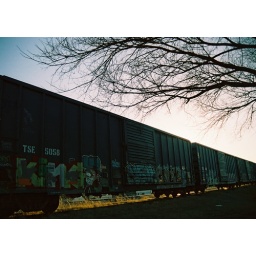
An abandoned train car sits on an unused portion of track in East Austin.